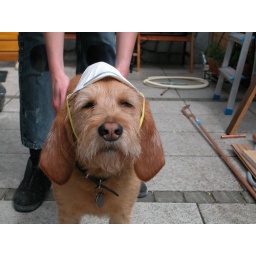
Rebuilding the kitchen is a reason to protect the dog against I don't know what